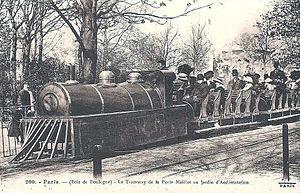
Bois de Boulogne. Le Tramway de la Porte Maillot au Jardin d'Acclimatation, Paris (France).
La ligne du jardin d’acclimatation est une ligne de chemin de fer à voie étroite de cinquante centimètres d'écartement, située dans le bois de Boulogne à Paris. Ouverte en 1878, elle relie aujourd'hui la porte Maillot au jardin d'acclimatation, distants de 800 mètres. Elle est la première ligne de France à voie très étroite à avoir transporté des voyageurs.